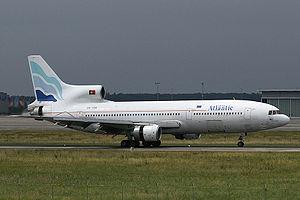
La Lockheed Corporation était un constructeur américain de l'aéronautique et de l'aérospatiale fondé en 1912, en Californie. Elle fusionna avec Martin Marietta en 1995 et devint Lockheed Martin.
EuroAtlantic Airways est une compagnie aérienne portugaise qui exploite des vols à destination de l'Atlantique Nord, des Caraïbes, de l'Amérique du Sud, de l'Afrique, du Moyen-Orient et de l'Océanie.